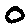
Label: 0